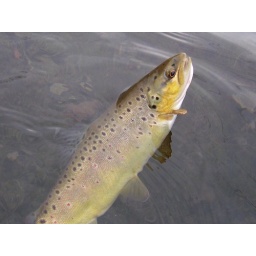
This female brown took a #20 pink midge pupae and put a good bend in my 2 weight!!!